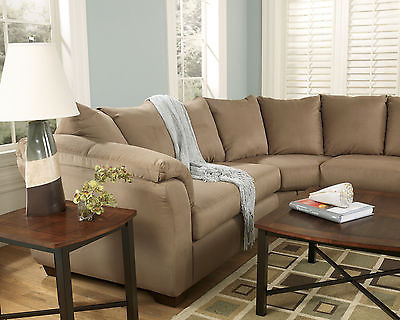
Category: sofa